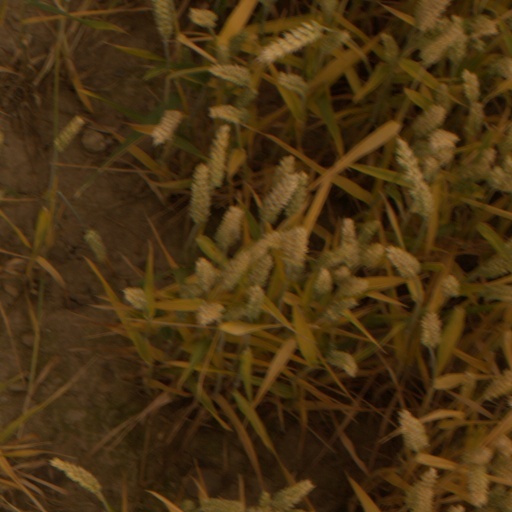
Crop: wheat